Leonid Perlovsky

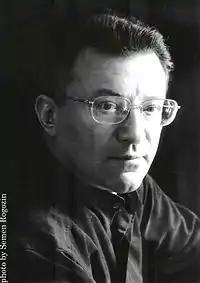

Leonid Perlovsky is an Affiliated Research Professor at Northeastern University. His research involves cognitive algorithms and modeling of evolution of languages and cultures.